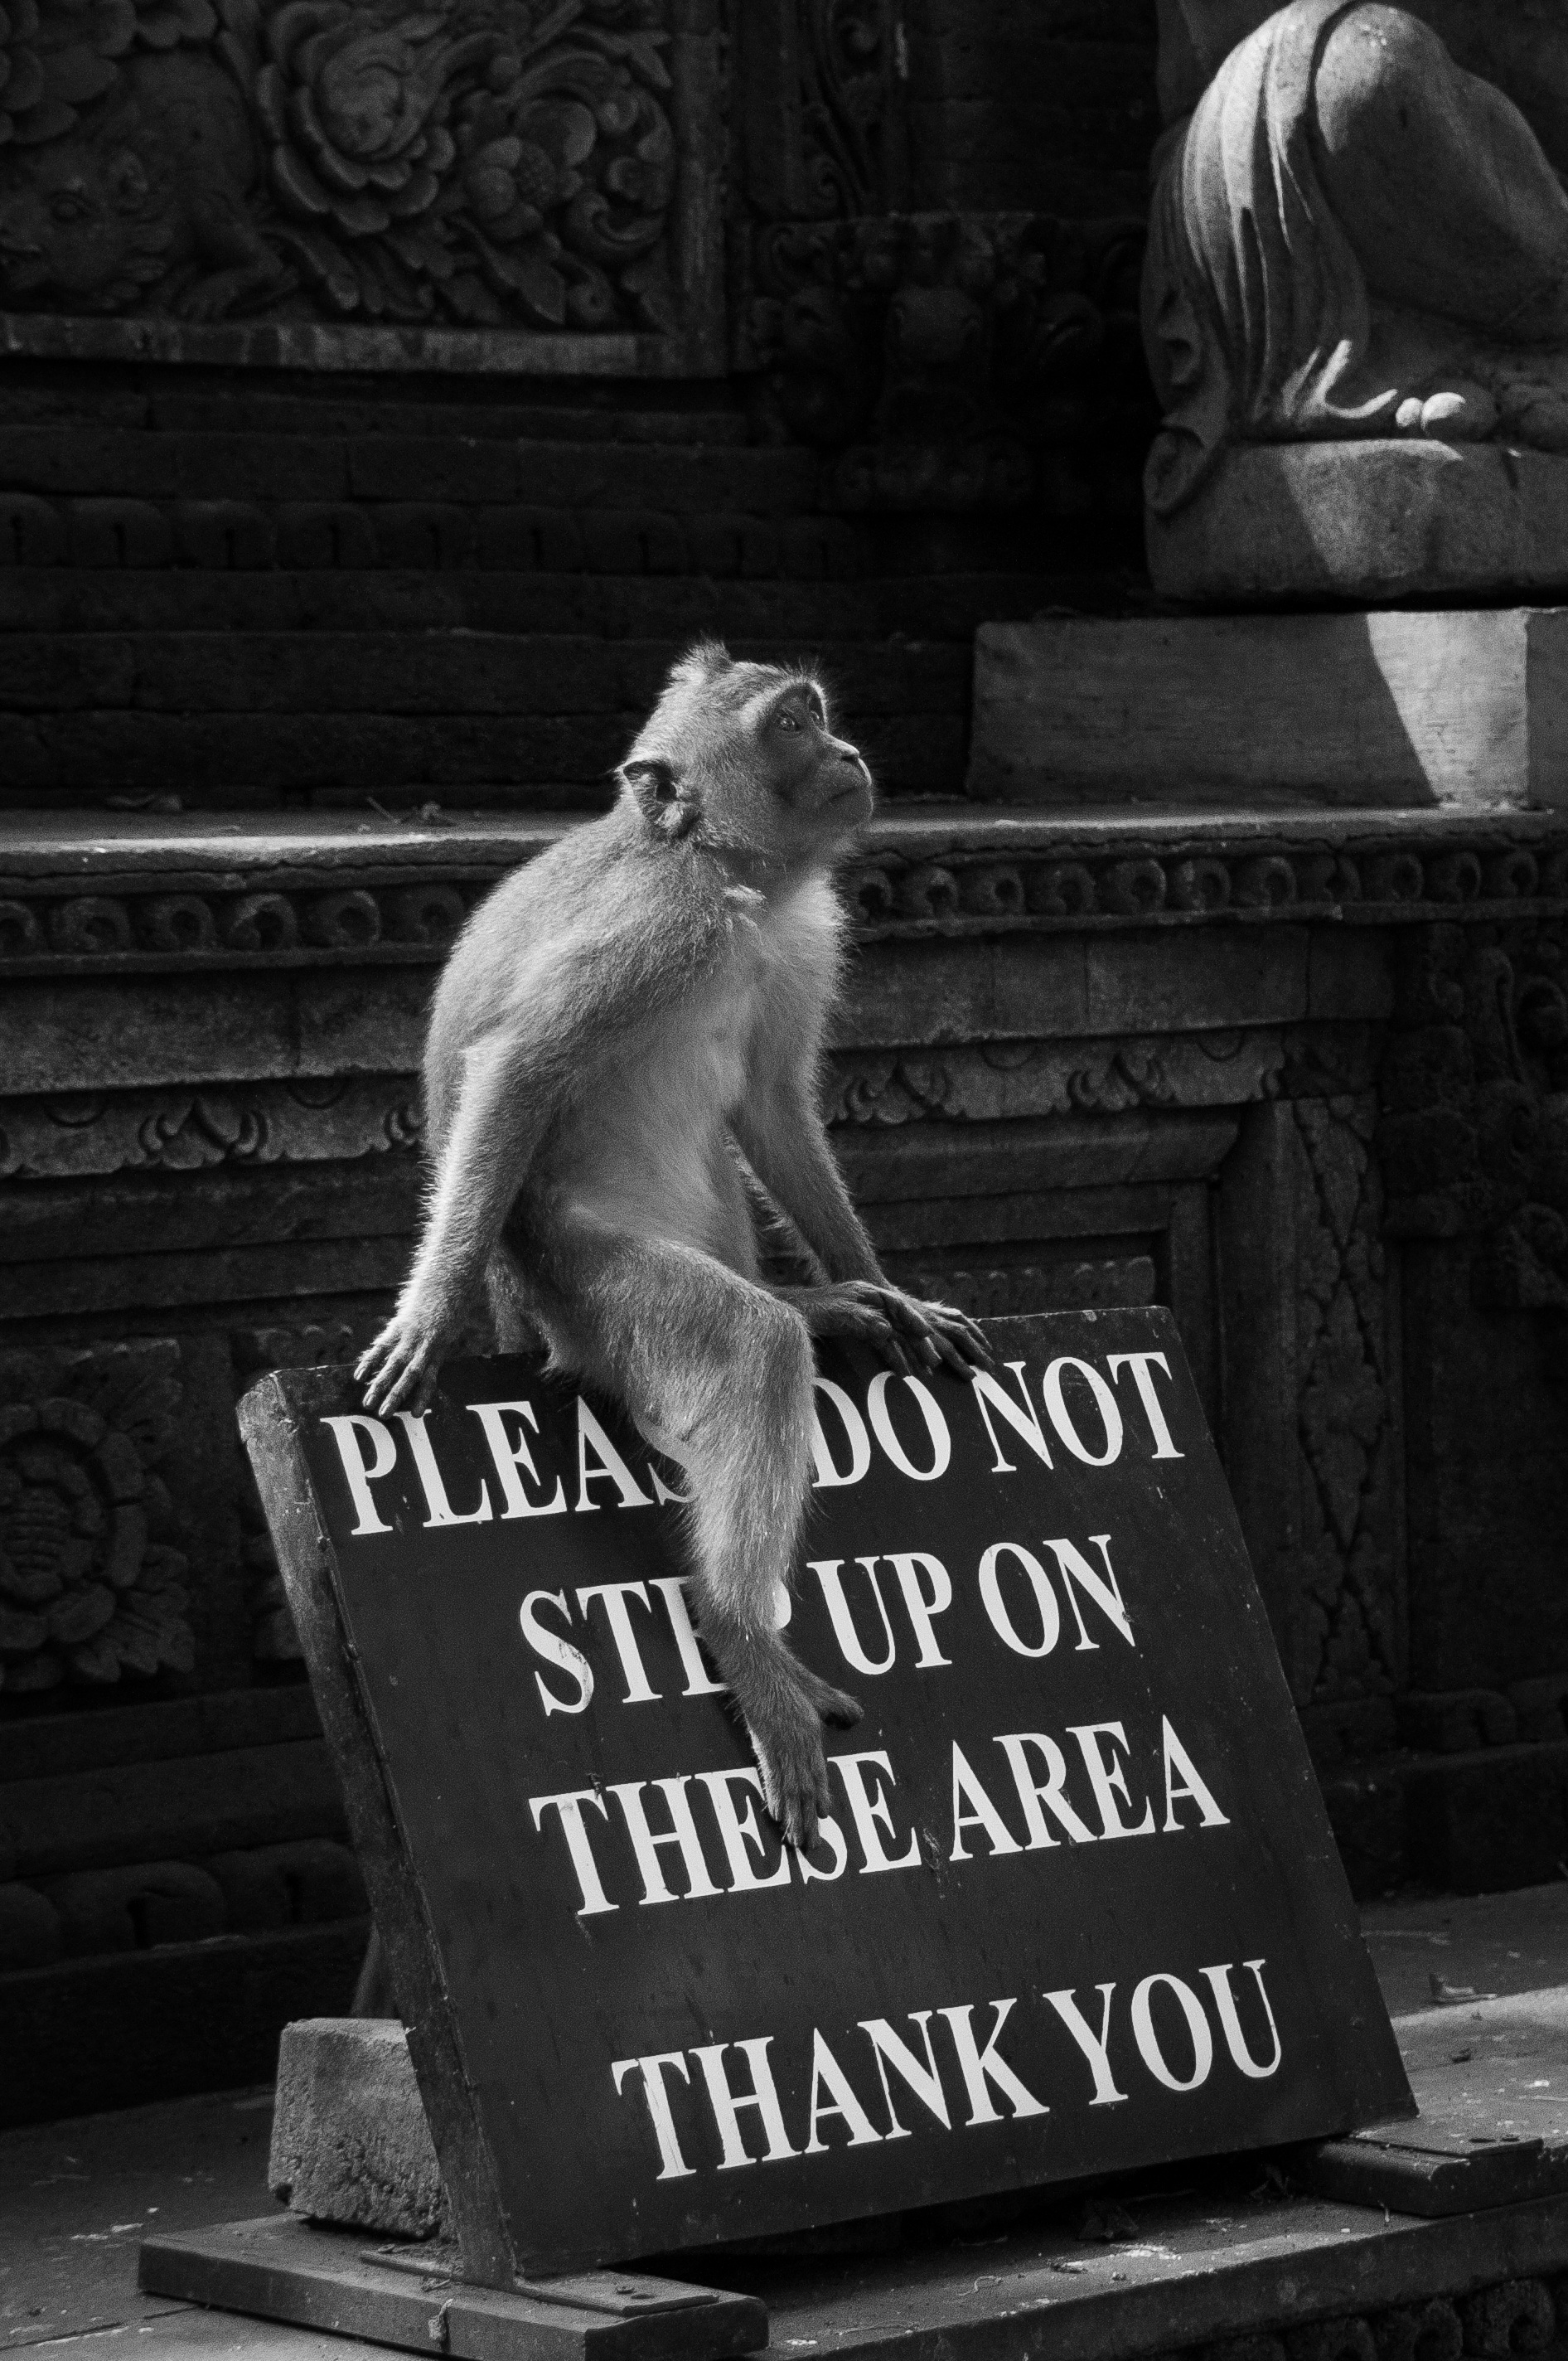
black and white, white, statue, darkness, black, monochrome, photograph, emotion, monochrome photography